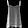
Label: T - shirt / top